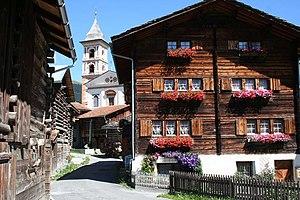
Vrin est une localité et une ancienne commune suisse du canton des Grisons, située dans la région de Surselva.